1890 Championship of Australia

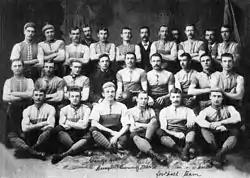
The Port Adelaide FC, champions.

The 1890 Championship of Australia was an Australian rules football match that took place on 4 October 1890.